Extreme Makeover (novel)

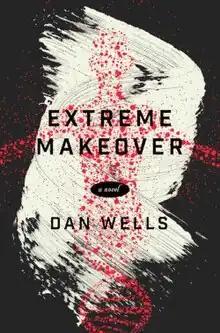
US version of the cover

Extreme Makeover is a 2016 satirical medical science fiction thriller novel by Dan Wells. It follows Lyle Fontanelle, a scientist at a cosmetics company, as he deals with the repercussions of creating an anti-wrinkle cream that clones people.